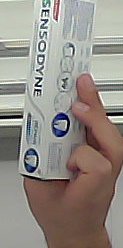
Product: sensodyne_toothpaste